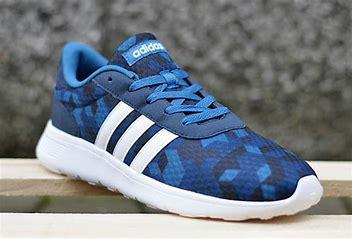
Brand: Adidas
Model: Lite Racer